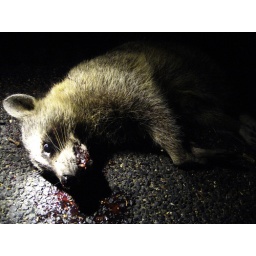
Hit by a car in front of our house on the night of 5/31/08. It was really gruesome.